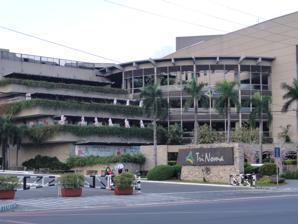
Building: Trinoma
Country: Philippines
Year built: 2007
Shopping mall in Quezon City, Philippines Ayala Malls Trinoma Location Epifanio de los Santos Avenue corner North Avenue , Bagong Pag-asa Quezon City , Philippines Coordinates 14°39′11.1″N 121°02′00.3″E / 14.653083°N 121.033417°E / 14.653083; 121.033417 Address EDSA corner North Avenue, Quezon City Opening date May 16, 2007 ; 17 years ago ( 2007-05-16 ) Developer Ayala Land Management Ayala Malls Owner Ayala Corporation No. of stores and services 550 Total retail floor area 195,000 m 2 (2,100,000 sq ft) No. of floors 4 levels (8 levels for the car park area) Parking 8,000 slots (3,500 in car park) Public transit access 3 North Avenue E North Avenue 18 33 TriNoma 8 TriNoma Future: 3 MMS North Triangle Common Station Website TriNoma Ayala Malls Trinoma (stylized as TriNoma , which is syllabic abbreviation of "Triangle North of Manila" ) is a large shopping mall in Quezon City , Philippines , owned by property development firm Ayala Land . Opened on May 16, 2007, the mall is located on the east side of Epifanio de los Santos Avenue in Quezon City, giving significant market competition to the nearby SM North EDSA as one of the largest malls in Metro Manila . It is also one of two malls that will be serving Ayala Land's Vertis North township, which is located beside the mall, along with a new lifestyle block mall Ayala Malls Vertis North , similar to Greenbelt in Makati , which was also developed by Ayala Malls . History The site of Trinoma used to be the location of "People's Park", a flea market built by former Mayor Brigido Simon Jr. as a livelihood project for the city's nearby informal settlers (the actual market's size, though, only covered what is now Trinoma's public transportation terminal and outdoor pay parking). The park was opened at the time of Corazon Aquino 's presidency . It was closed in 1995 by Mayor Ismael Mathay Jr. to give way for the construction of the Line 3 depot to service commuters along Epifanio de los Santos Avenue ( EDSA ). The Line 3 consortium composed of Fil-Estate Holdings and Ayala Land decided to make the depot underground rather than a regular depot similar to Line 1 due to its commercial viability as a shopping mall. When the Line 3 began operations in December 1999, the construction of the mall was not immediately undertaken due to lack of funding. The North Triangle Depot Commercial Corporation was incorporated in 2001 with Fil-Estate spearheading the development and Ayala Land as minority stockholder. From December 1999 to December 2004, the depot was idle space until an agreement was signed between Ayala Land and the Fil-Estate Group with the former buying the latter's 30.89% stake in the North Triangle Depot Commercial Corporation for ₱ 600.1 million , and in exchange a land situated along Ayala Avenue, Makati and other shares. Ayala Land started constructing Trinoma in June 2005 with the retail development initially known as the North Triangle Commercial Center or North Triangle Mall. The name of the mall was later changed to "Trinoma" inspired by the redevelopment of industrial district TriBeCa . Trinoma was officially launched in a private ceremony on April 25, 2007. It was inaugurated by officials of Ayala Land , and authorities of Quezon City , led by then-Mayor Feliciano Belmonte Jr. According to Ayala Land Inc. president Jaime Ayala, The mall will service all market segments but will specifically cater to Quezon City’s high-end consumers. The soft opening was originally slated for May 3, 2007, but was delayed by structural elements that were yet to be finished. It finally opened to the public on its soft opening on May 16, 2007. Its grand opening was held on October 16, 2007 (three days before the explosion of its sister mall Glorietta in Makati City ), with President Gloria Macapagal Arroyo and Vice President Noli de Castro in attendance. The mall was the first building constructed in the 62.3-hectare (154-acre) Triangle Exchange district of Triangle Park and of Ayala Land 's Vertis North project. Vertis North is within the 250.6-hectare (619-acre) Quezon City Central Business District (also known as Triangle Park ) to redevelop the areas of North Triangle (North Avenue, EDSA, Quezon Avenue), East Triangle (East Avenue, EDSA, Quezon Avenue) and the Veterans Memorial Medical Center (VMMC) property (North Avenue). The mall's North Avenue Wing will be expanded in line with the construction of the North Triangle Common Station , which will soon connect LRT-1, MRT-3, MRT-7, and the Metro Manila Subway. Future redevelopment Trinoma commenced renovations in the first quarter of 2024 and is expected to be completed by the fourth quarter of 2025. A three-level expansion on its North Avenue side is expected to be completed by 2026. Facilities Activity center Trinoma is located at the corner of EDSA and North Avenue in Quezon City. Located in "North Triangle", the mall is bound by three major thoroughfares, namely, North Avenue, EDSA and Mindanao Avenue extension. Located on a 20-hectare (49-acre) parcel of land, Trinoma has a gross leasable area of 195,000 square meters (2,100,000 sq ft), which includes the mall's major anchor, The Landmark supermarket and department store . It is directly connected to the North Avenue MRT station as the mall itself sits atop the Line 3 Depot. It will also be connected to the future North Triangle Common Station . A pedestrian overpass has also been constructed to connect with SM North EDSA but it is currently closed to give way for the MRT-7 station. Al fresco restaurants surrounding Trinoma Park The mall is composed of four major levels with two minor ones on ground and on grade. The mall is characterized by alf resco areas punctuated with water features and landscaping. These water features flow into pools at the Trinoma Park, a green area that sits atop the mall. The Trinoma Park is a two-level park spanning a total of one hectare (2.5 acres). It is home to an array of restaurants offering varied cuisines. The Park also houses a stage, surrounded by pools of water, for performances and shows. The Trinoma Park is linked to the mall's third level. The mall has two parking buildings, North Carpark Building and Mindanao Carpark Building, both named after their adjacent avenue. Parking is also available in open areas. Mary Mother of Hope Chapel, a Roman Catholic chapel located at The Landmark The mall also houses religious facilities. Two Roman Catholic chapels such as the St. Michael the Archangel Chapel and Mary Mother of Hope Chapel are located inside the mall's second floor and at The Landmark's fourth floor, respectively. New Life North Metro, a Born Again Christian church, is located at the ground floor. Along with Timezone, it formerly hosted a themed Family Entertainment Center developed by ABS-CBN dubbed as ABS-CBN Studio Experience which features different areas inspired by TV shows aired by the network. It has been permanently closed since 2020 due to the COVID-19 pandemic and the effects of the ABS-CBN franchise renewal controversy . The said arcade occupies its former space, serving as the expansion of its branch. The said branch opened on August 8, 2023, with its existing branch immediately closed for renovations and reopened on October 27, 2023, over 16 years since the original branch opened. The mall's cinemas 5 and 6 are under renovation, which has 5 remaining cinemas (Cinemas 1 to 4 as Dolby Digital /Surround 7.1 and Cinema 7 as THX ) are opened on December 25, 2024, located at the 4th floor. Incidents On June 2, 2007, a 20-meter-long (66 ft) portion of the mall's ceiling collapsed shortly before 7:00 p.m. PHT . In the afternoon of March 13, 2017, a fire broke out in the mall. The fire was first reported at around 2:25 p.m. and was raised to 2nd alarm as of 2:34 p.m., according to an update by TxtFire Philippines. FO1 Joan De Luna of the Tandang Sora fire substation said the fire reportedly started at an appliance warehouse near the MRT station. The Bureau of Fire Protection declared fire out at 6:33 p.m. On January 25, 2020, at around 6:00 p.m, a 15-year-old high school student jumped to his death from the 7th floor of the mall's Mindanao Carpark Building. He was rushed to Veterans Memorial Medical Center but was pronounced dead on arrival. References